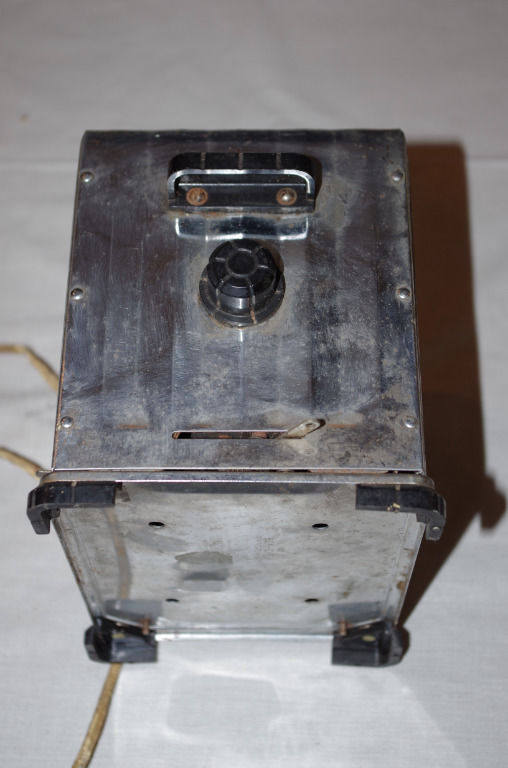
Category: toaster